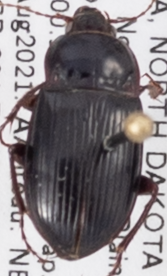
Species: Amara obesa
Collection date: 2021-08-24
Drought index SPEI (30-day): -1.898
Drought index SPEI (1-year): -2.09
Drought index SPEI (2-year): -1.642